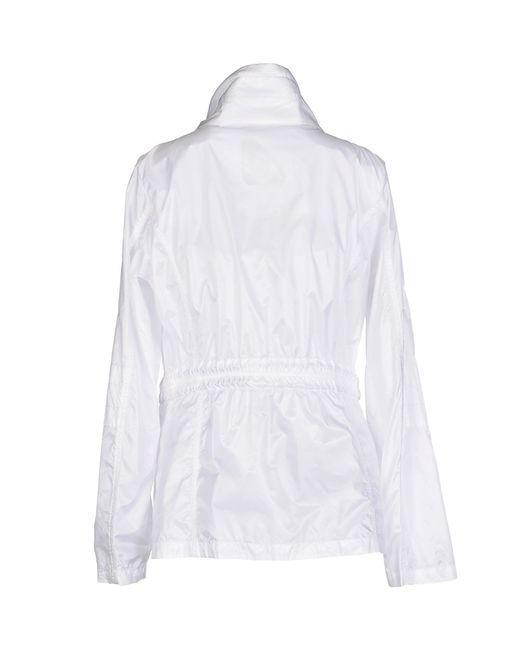
weißes Hemd mit langen Ärmeln und Knopfleiste